Tillandsia xerographica

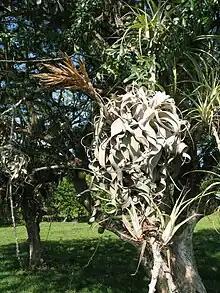
"Tillandsia xerographica" in its natural habitat in El Salvador near Los Cobanos beach

"Tillandsia xerographica" inhabits dry forests and thorn scrub at elevations of 140 to 600 m in southern Mexico, Guatemala and El Salvador. Average temperatures in its habitat range from 22 °C to 28 °C, with relative humidity between 60% and 72% and annual precipitation between 550 and 800 mm. It grows epiphytically on the highest branches, where it receive intense lighting.